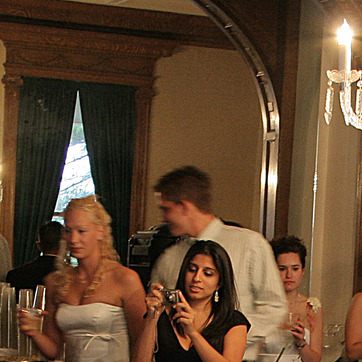
Material: hair